Frank H. Hiscock

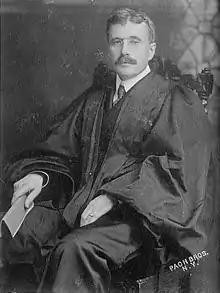
Justice Frank H. Hiscock

Frank Harris Hiscock (April 16, 1856 – July 2, 1946) was an American lawyer and politician from New York. He was Chief Judge of the New York Court of Appeals from 1917 to 1926.